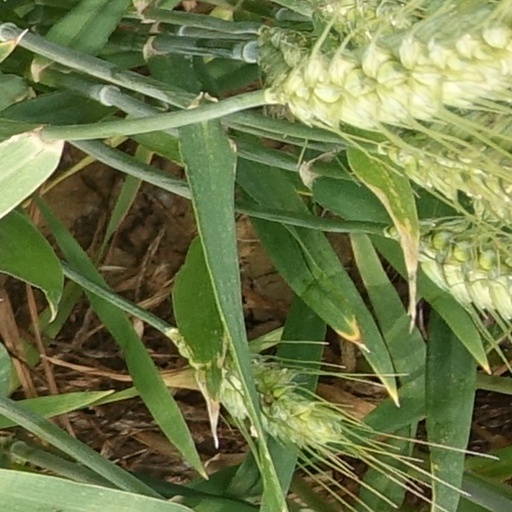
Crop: wheat